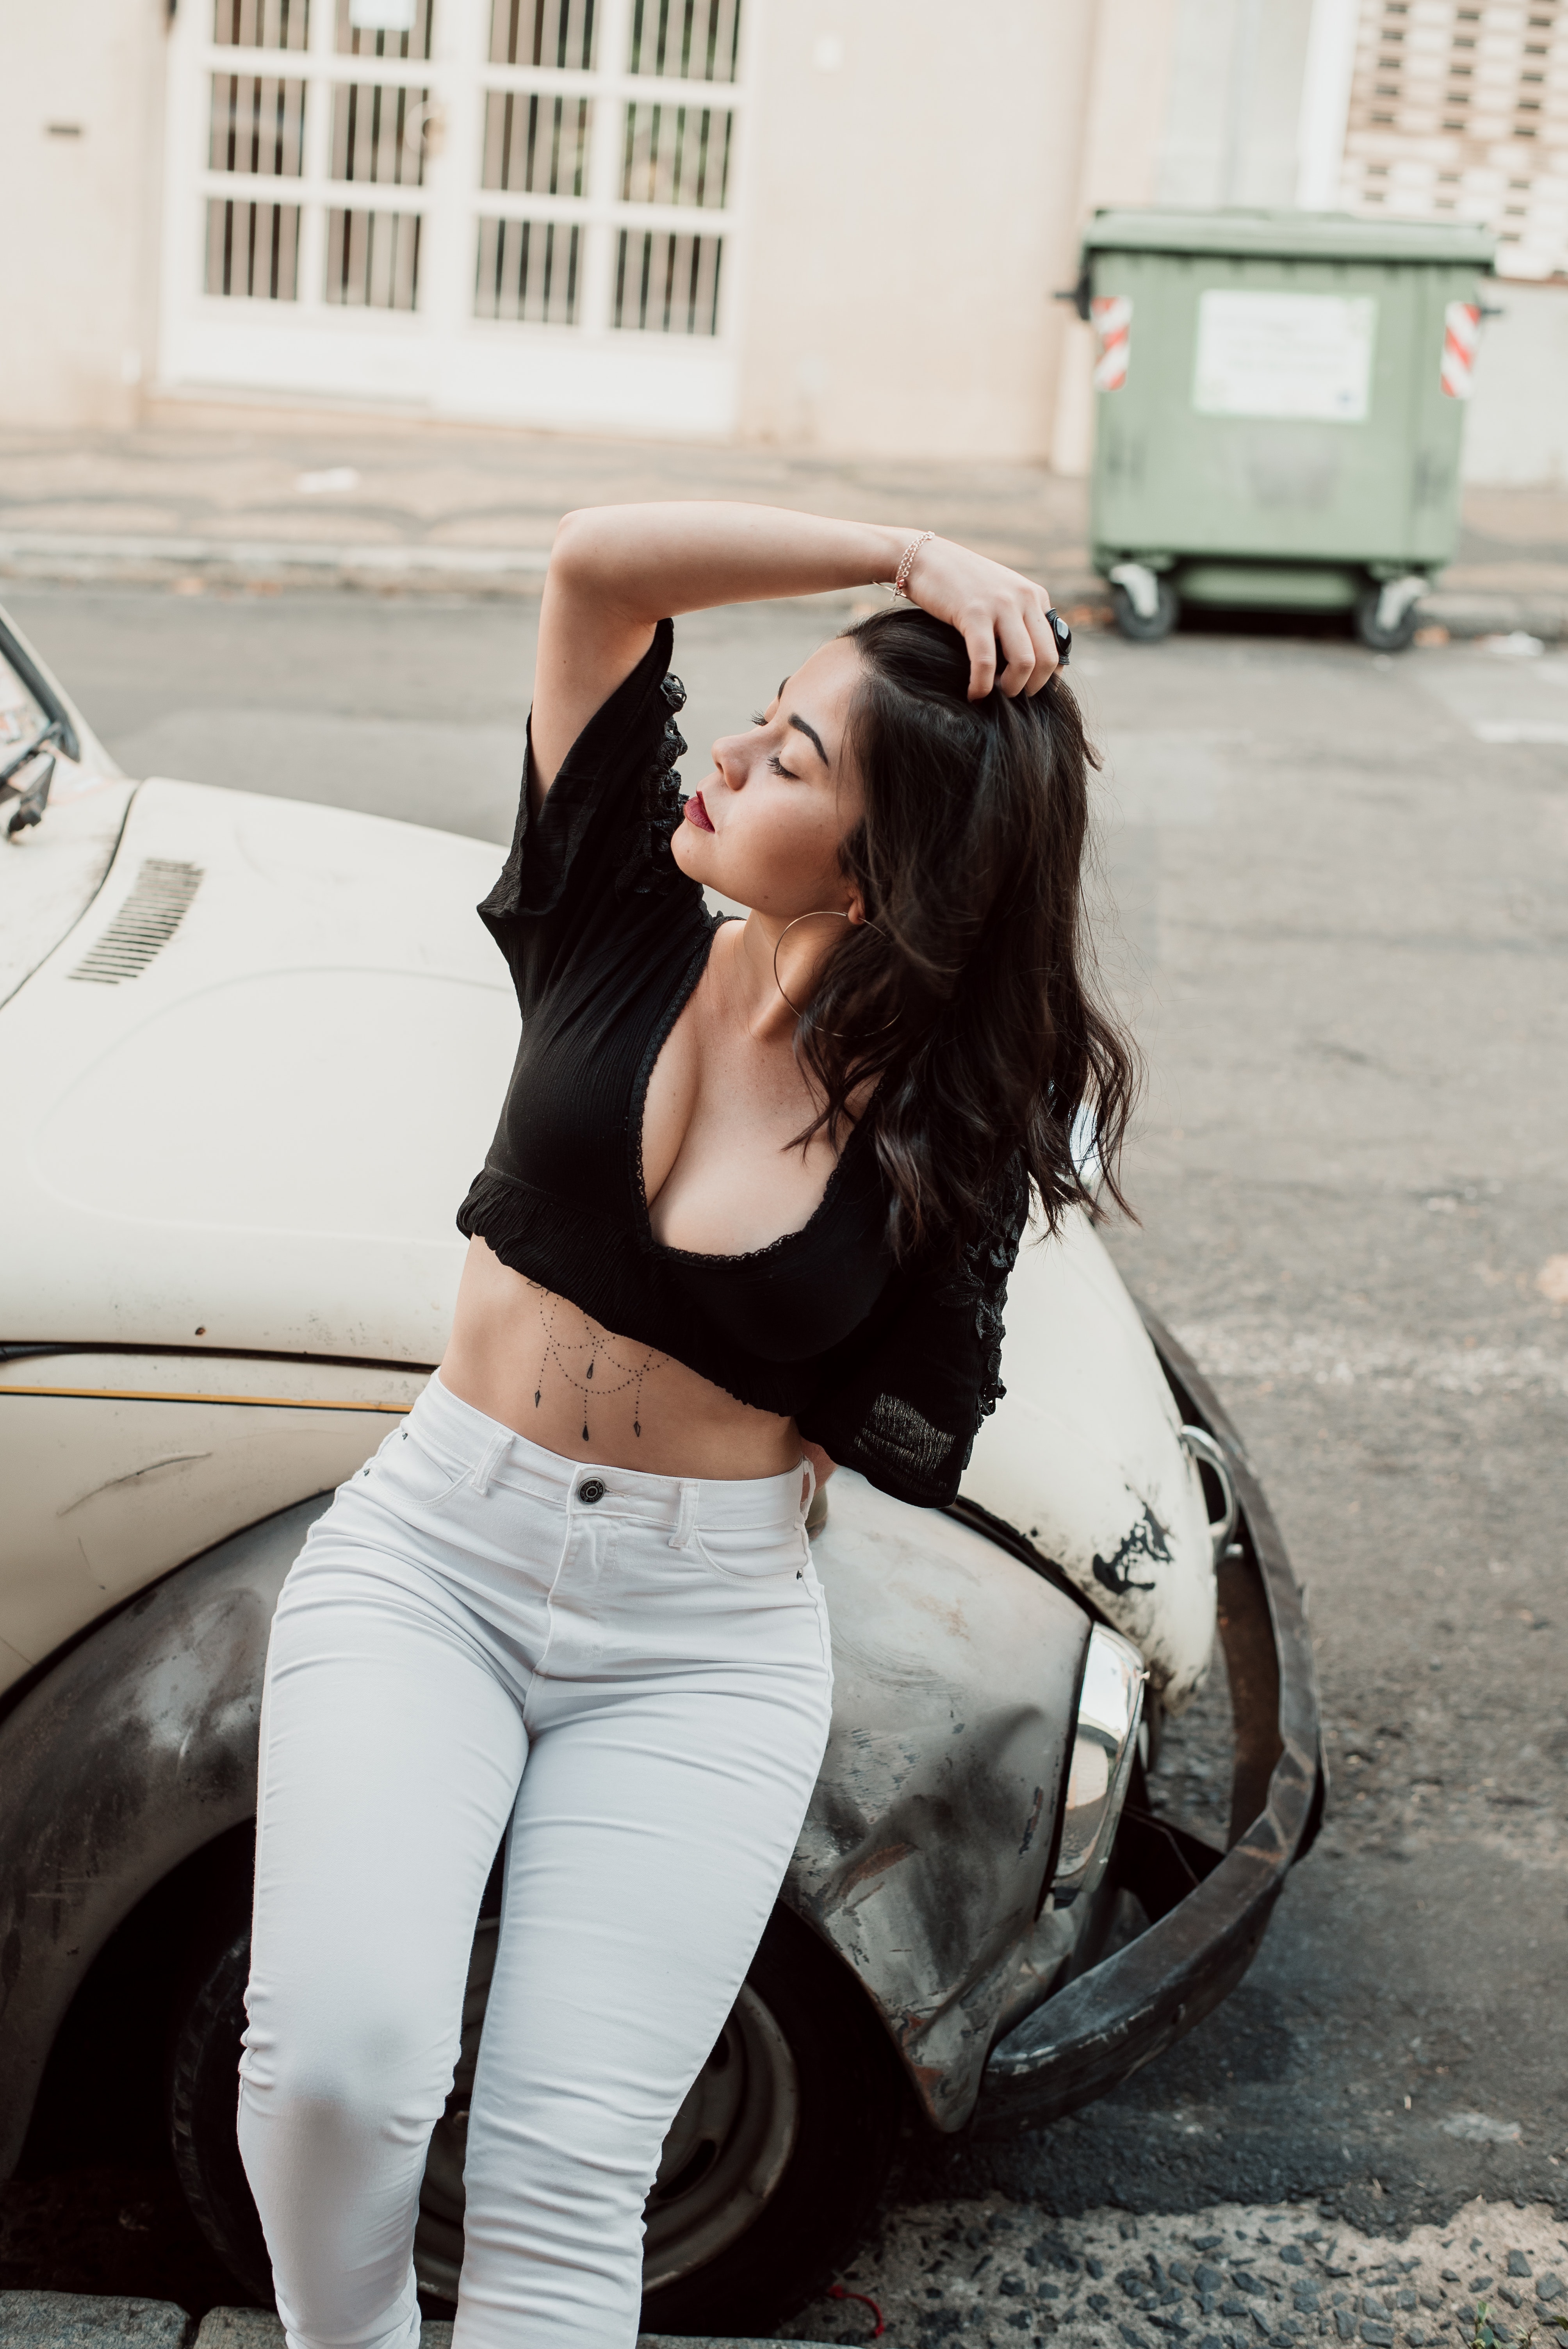
white, shoulder, clothing, jeans, beauty, waist, lady, photo shoot, fashion, joint, model, long hair, street fashion, leg, photography, footwear, abdomen, brown hair, trunk, black hair, hip, sportswear, crop top, top, denim, t shirt, trousers, shirt, vehicle, car, shoe, style